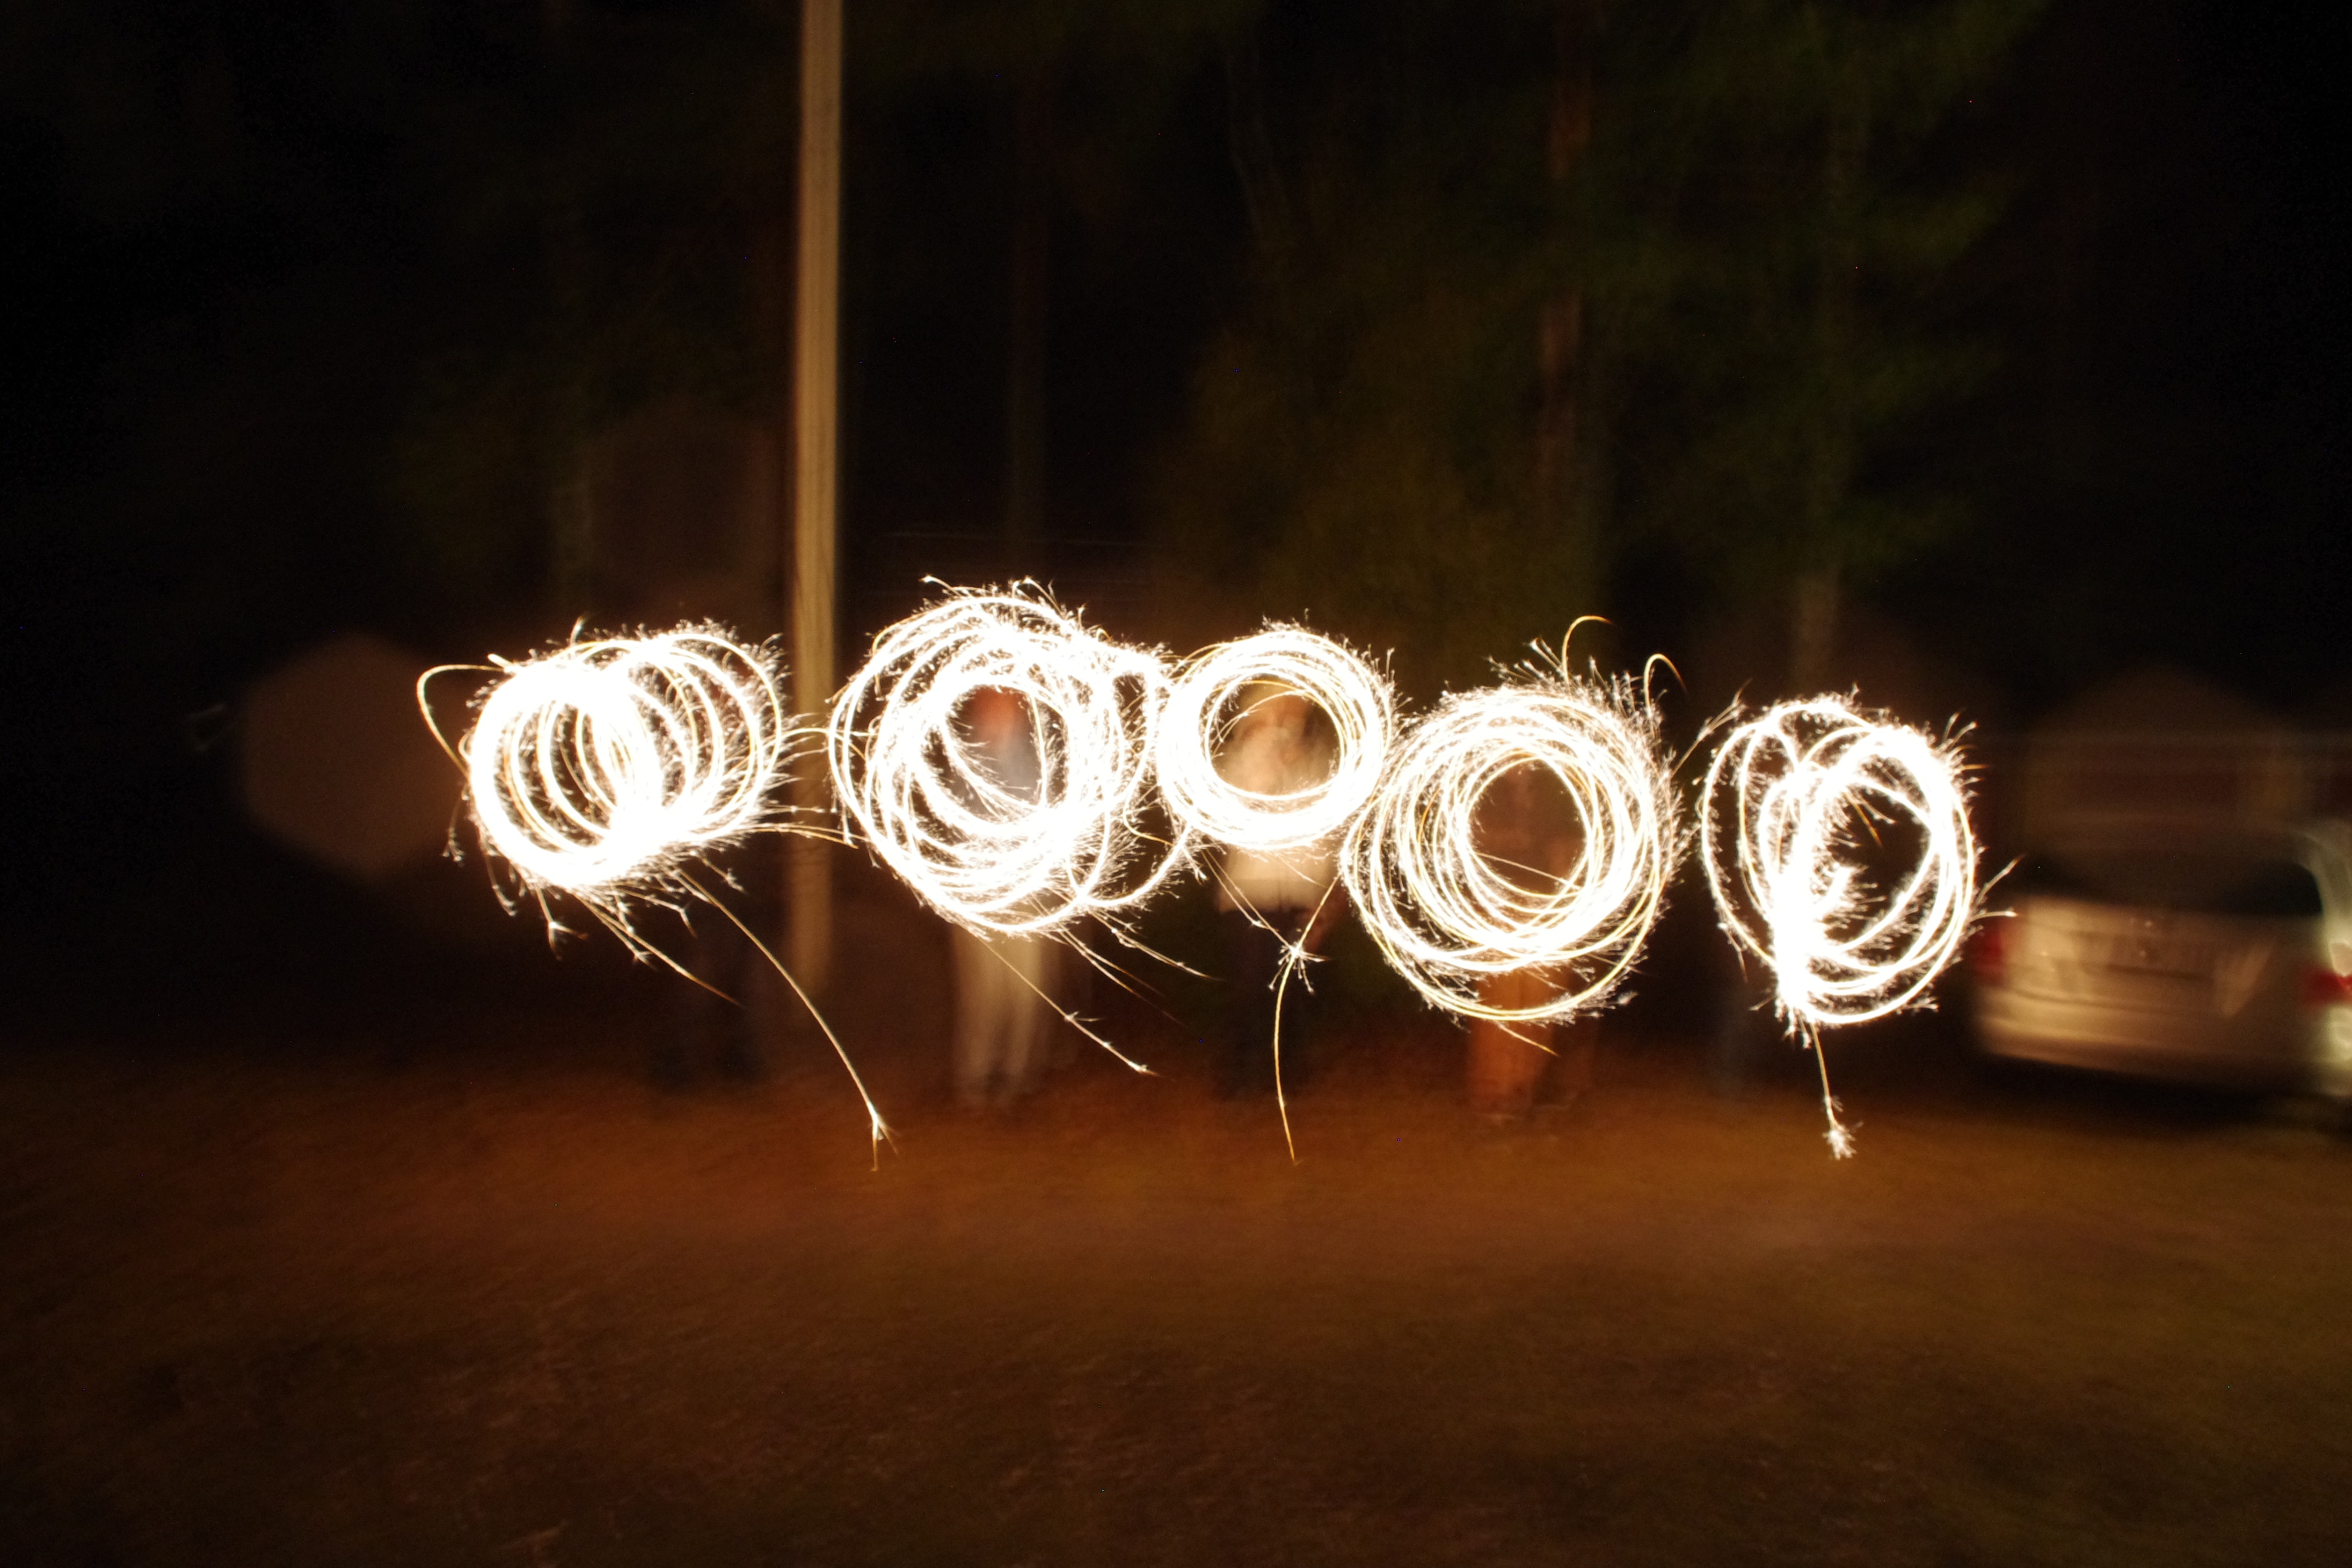
light, night, sparkler, celebration, darkness, lighting, fireworks, light fixture, poi